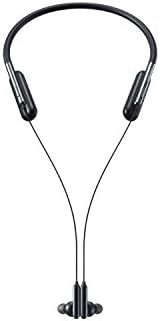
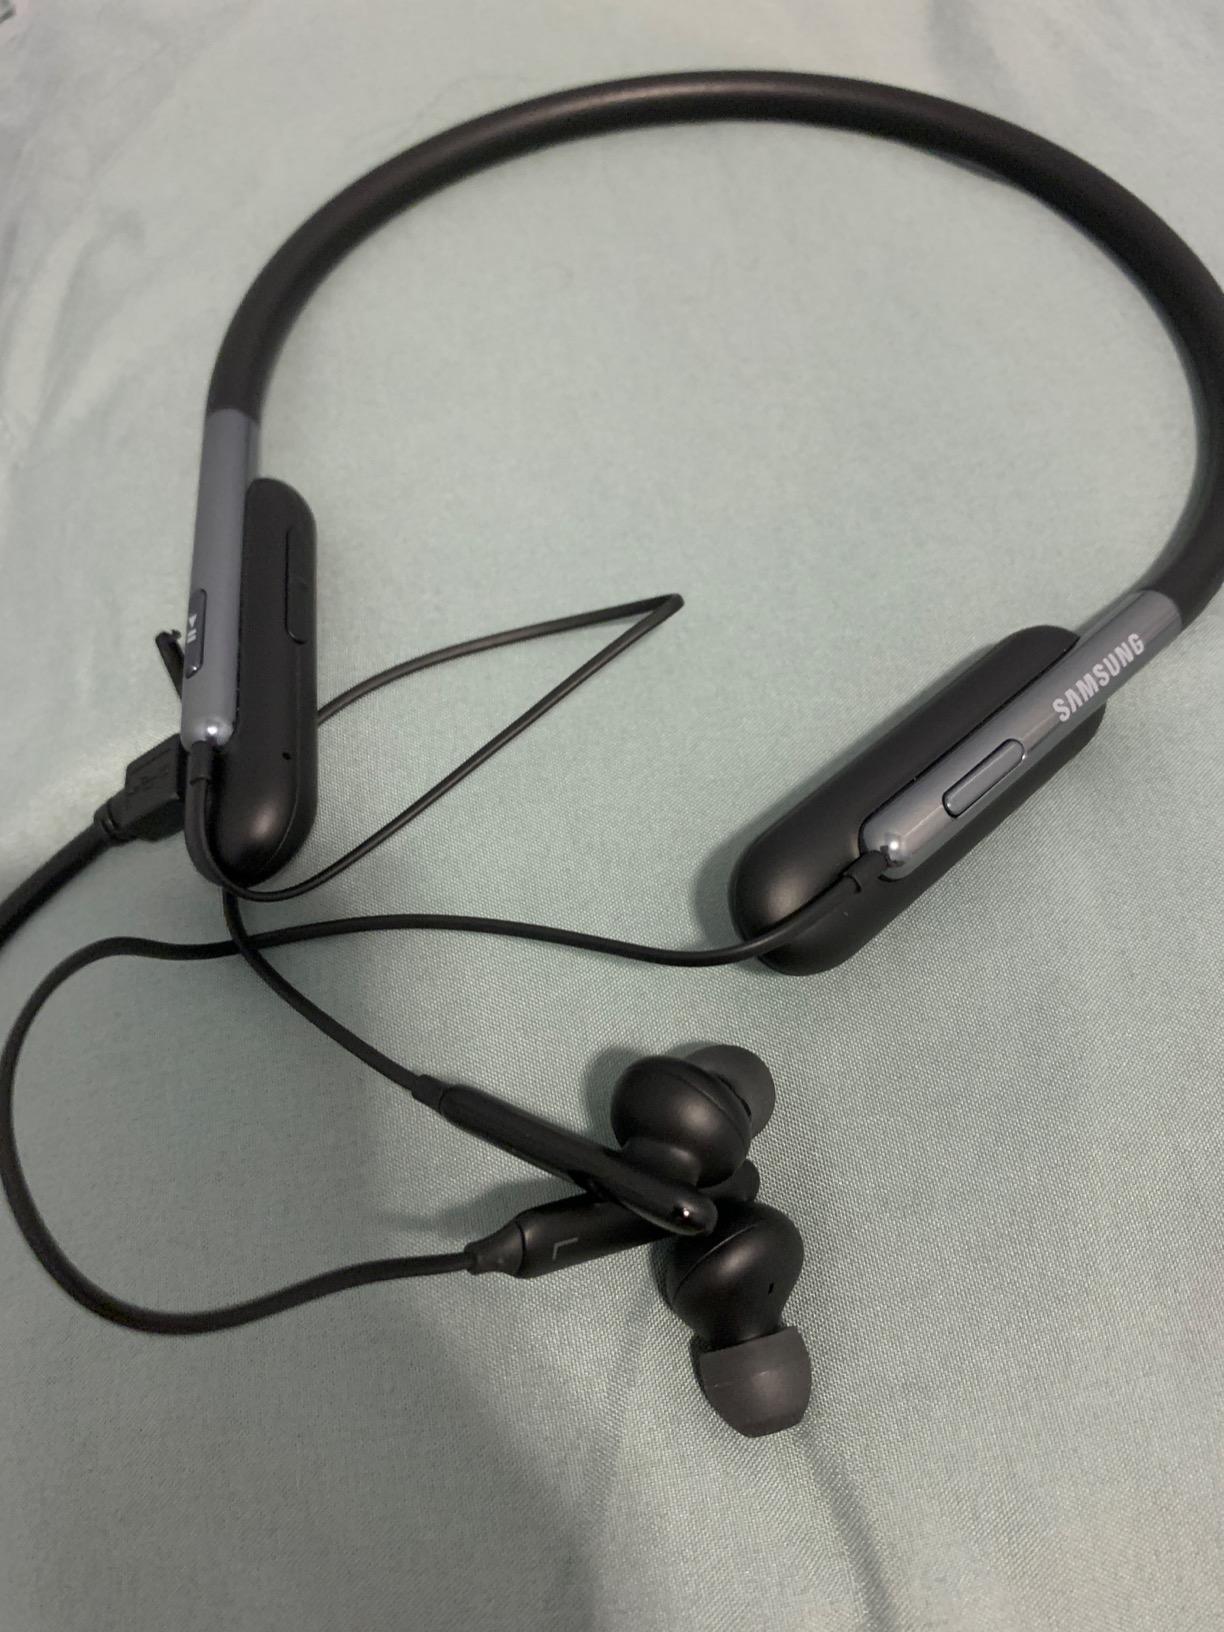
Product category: headphones
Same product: yes